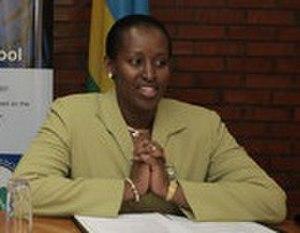
Jeannette Kagame, née Jeannette Nyiramongi le 10 août 1962 au Burundi, est l'épouse du président rwandais Paul Kagame et de ce fait Première dame du Rwanda depuis 2000. Engagée dans la lutte contre le sida, elle est la fondatrice et la présidente de la fondation Imbuto.
Paul Kagame, né le 23 octobre 1957 à Tambwe, est un homme d'État rwandais, président de la République depuis le 17 avril 2000, après avoir été vice-président et ministre de la Défense de 1994 à 2000. Il est également président de l'Union africaine de 2018 à 2019.
On appelle de manière générale Première dame l'épouse d'un chef d'État ou de gouvernement.